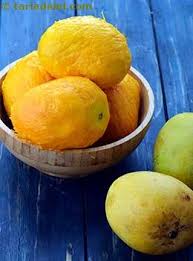
Label: Mango